André Masséna

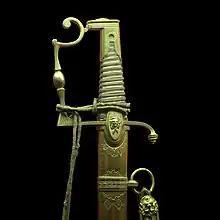
Masséna's sabre, on display at the Musée d'Art et d'Histoire de Neuchâtel

At the moment when Bonaparte prepared to confront Wurmser's imperial army, Masséna's division had 12,000 soldiers. Faced with an Austrian thrust from the north, Masséna retreated to Castelnuovo and then headed towards Lonato, where his division took part, on 3 August, in the battle that resulted in the defeat of Quasdanovich's Austrian corps. Two days later he commanded the left wing of the French army at the Battle of Castiglione, fought by Bonaparte against Wurmser. Early in the day, his troops feigned a retreat, leading Wurmser to rush into this "gap" in order to link up with Quasdanovich, who was now far away. However, a premature attack by Sérurier's division on his rear caused him to interrupt his movement; Bonaparte then unleashed a general attack and launched Masséna and Augereau against the Austrian center, while the positions of the Imperials on both of their wings were taken, leading to Wurmser's retreat.